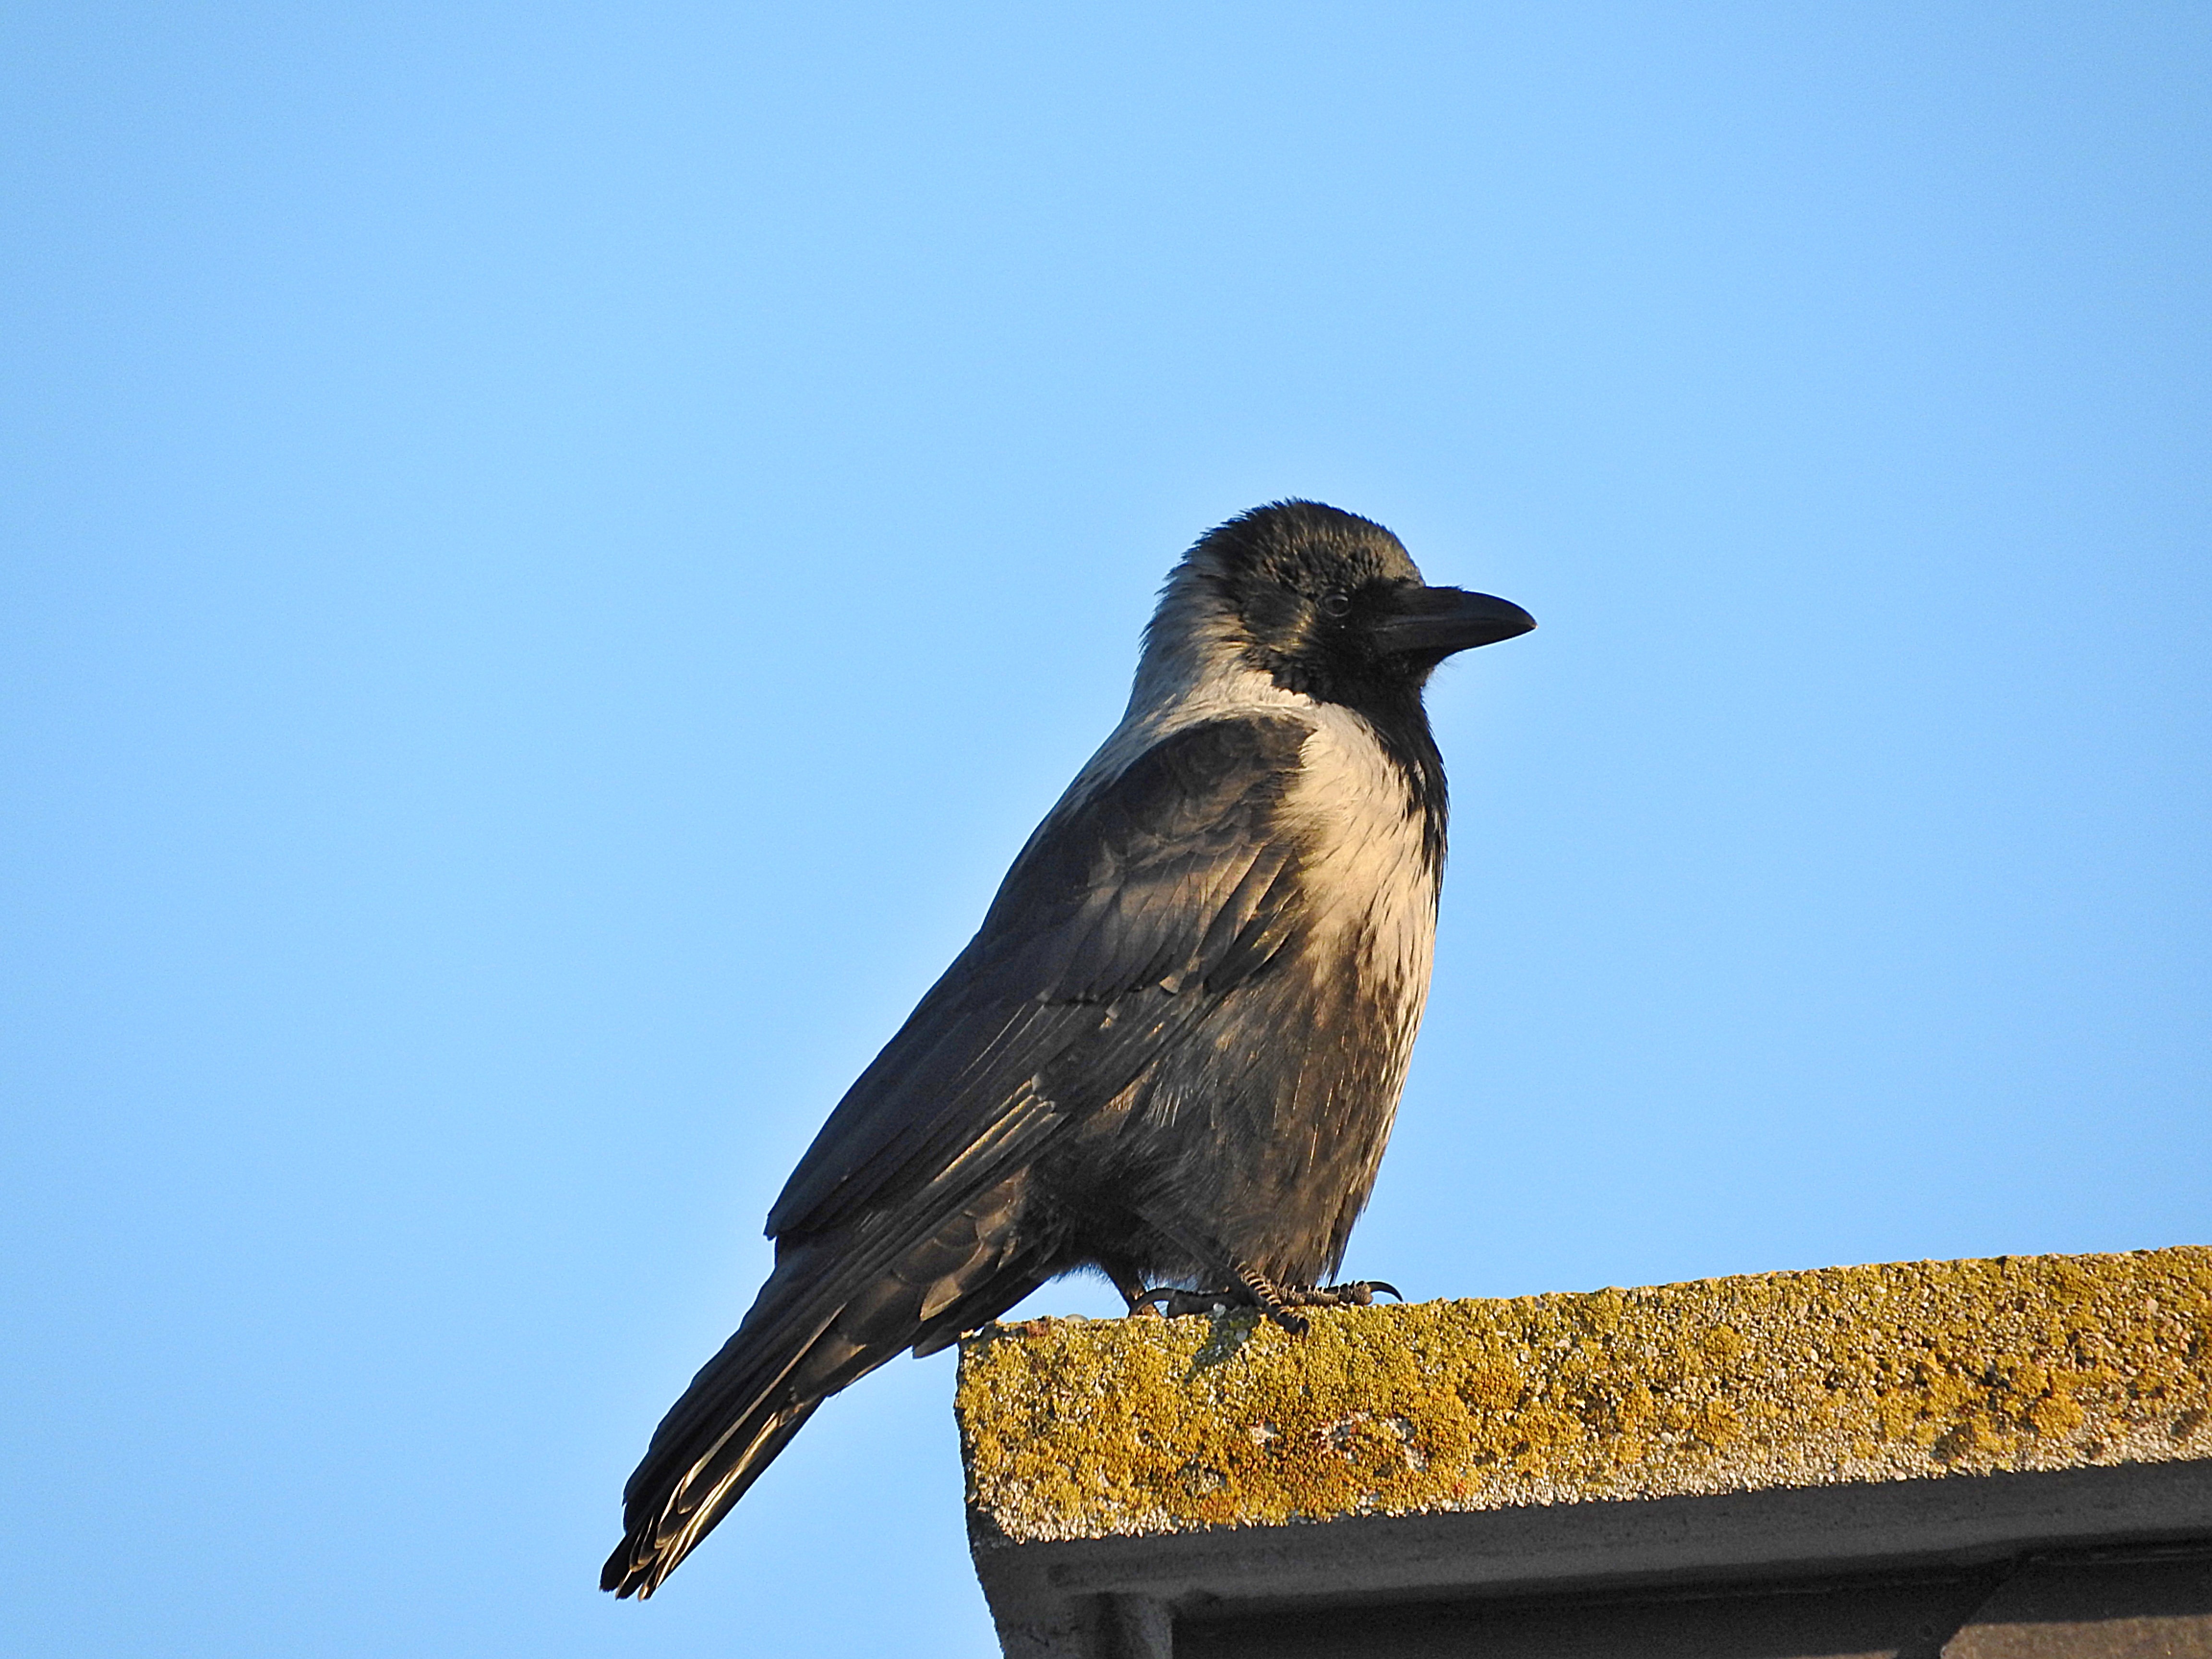
bird, wing, wildlife, beak, fauna, crow, vertebrate, raven bird, american crow, perching bird, crow like bird